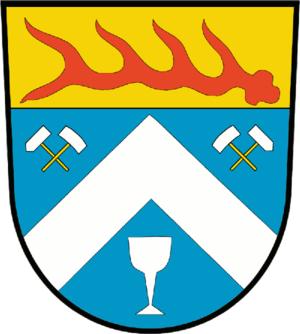
Döbern
Coat of arms of Döbern
Döbern er en by i Landkreis Spree-Neiße i den tyske delstat Brandenburg,